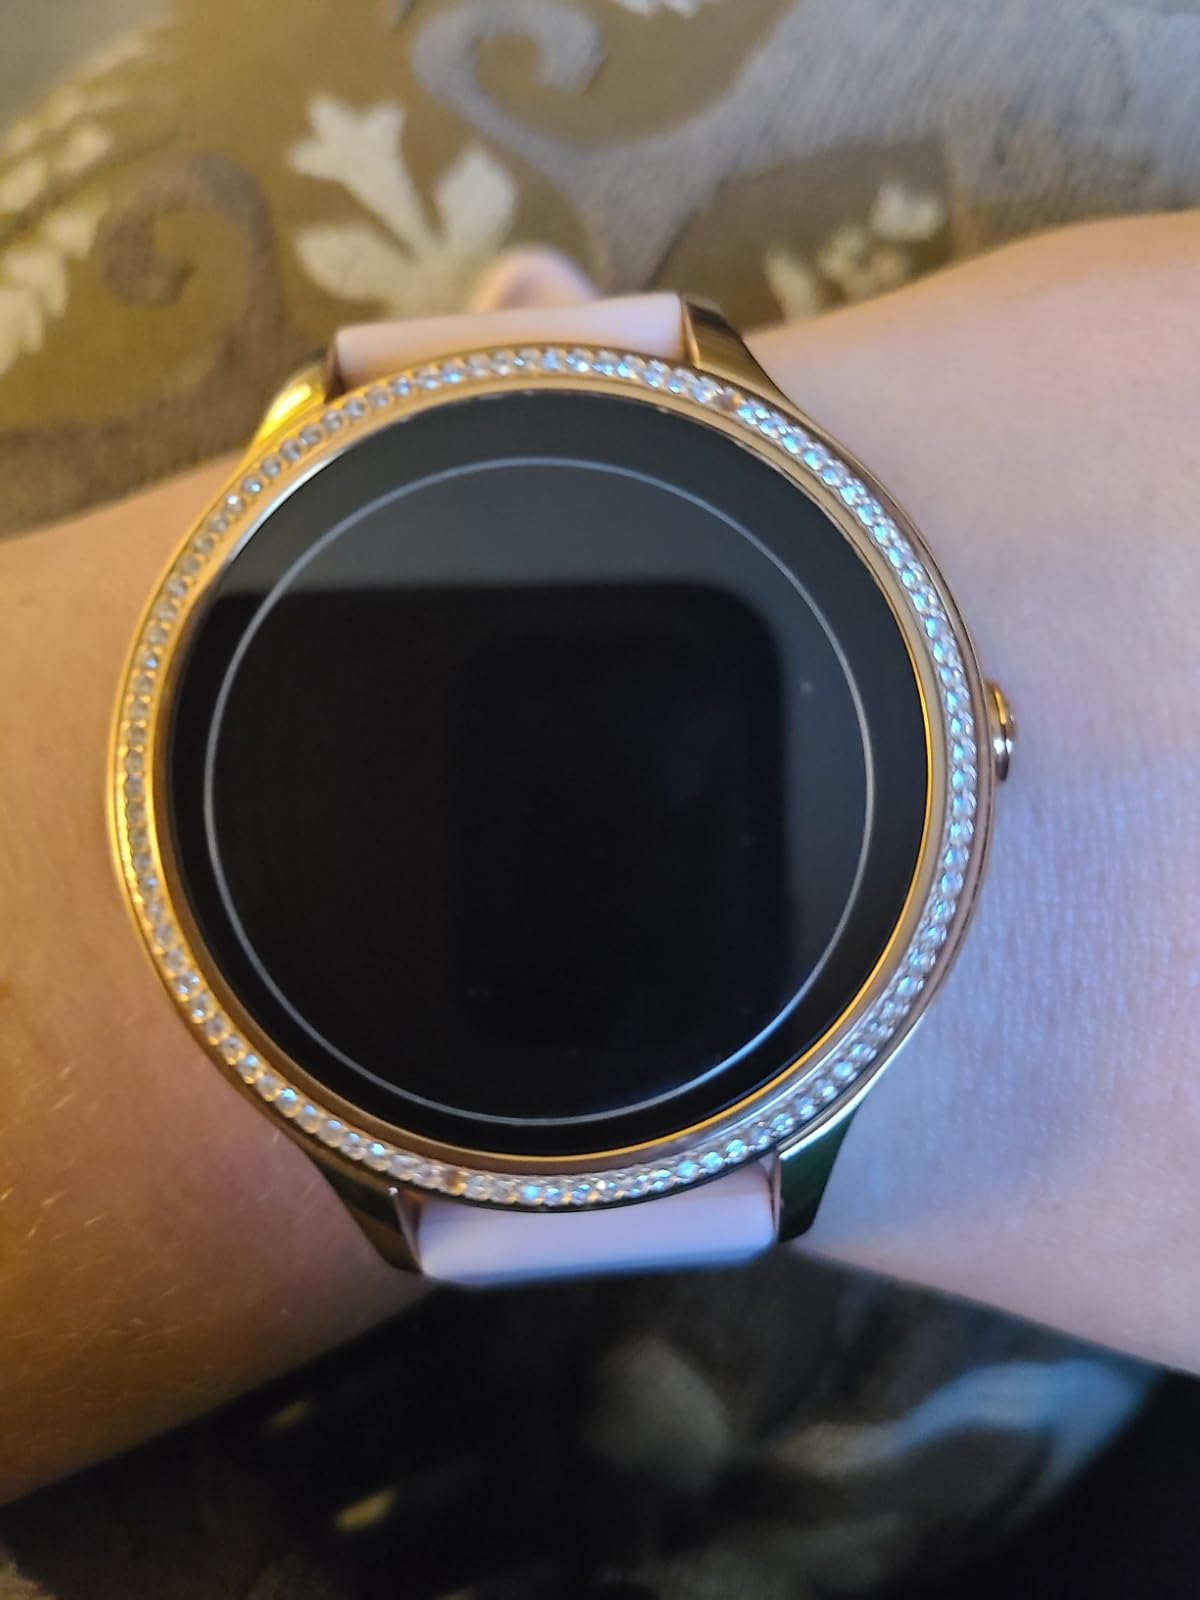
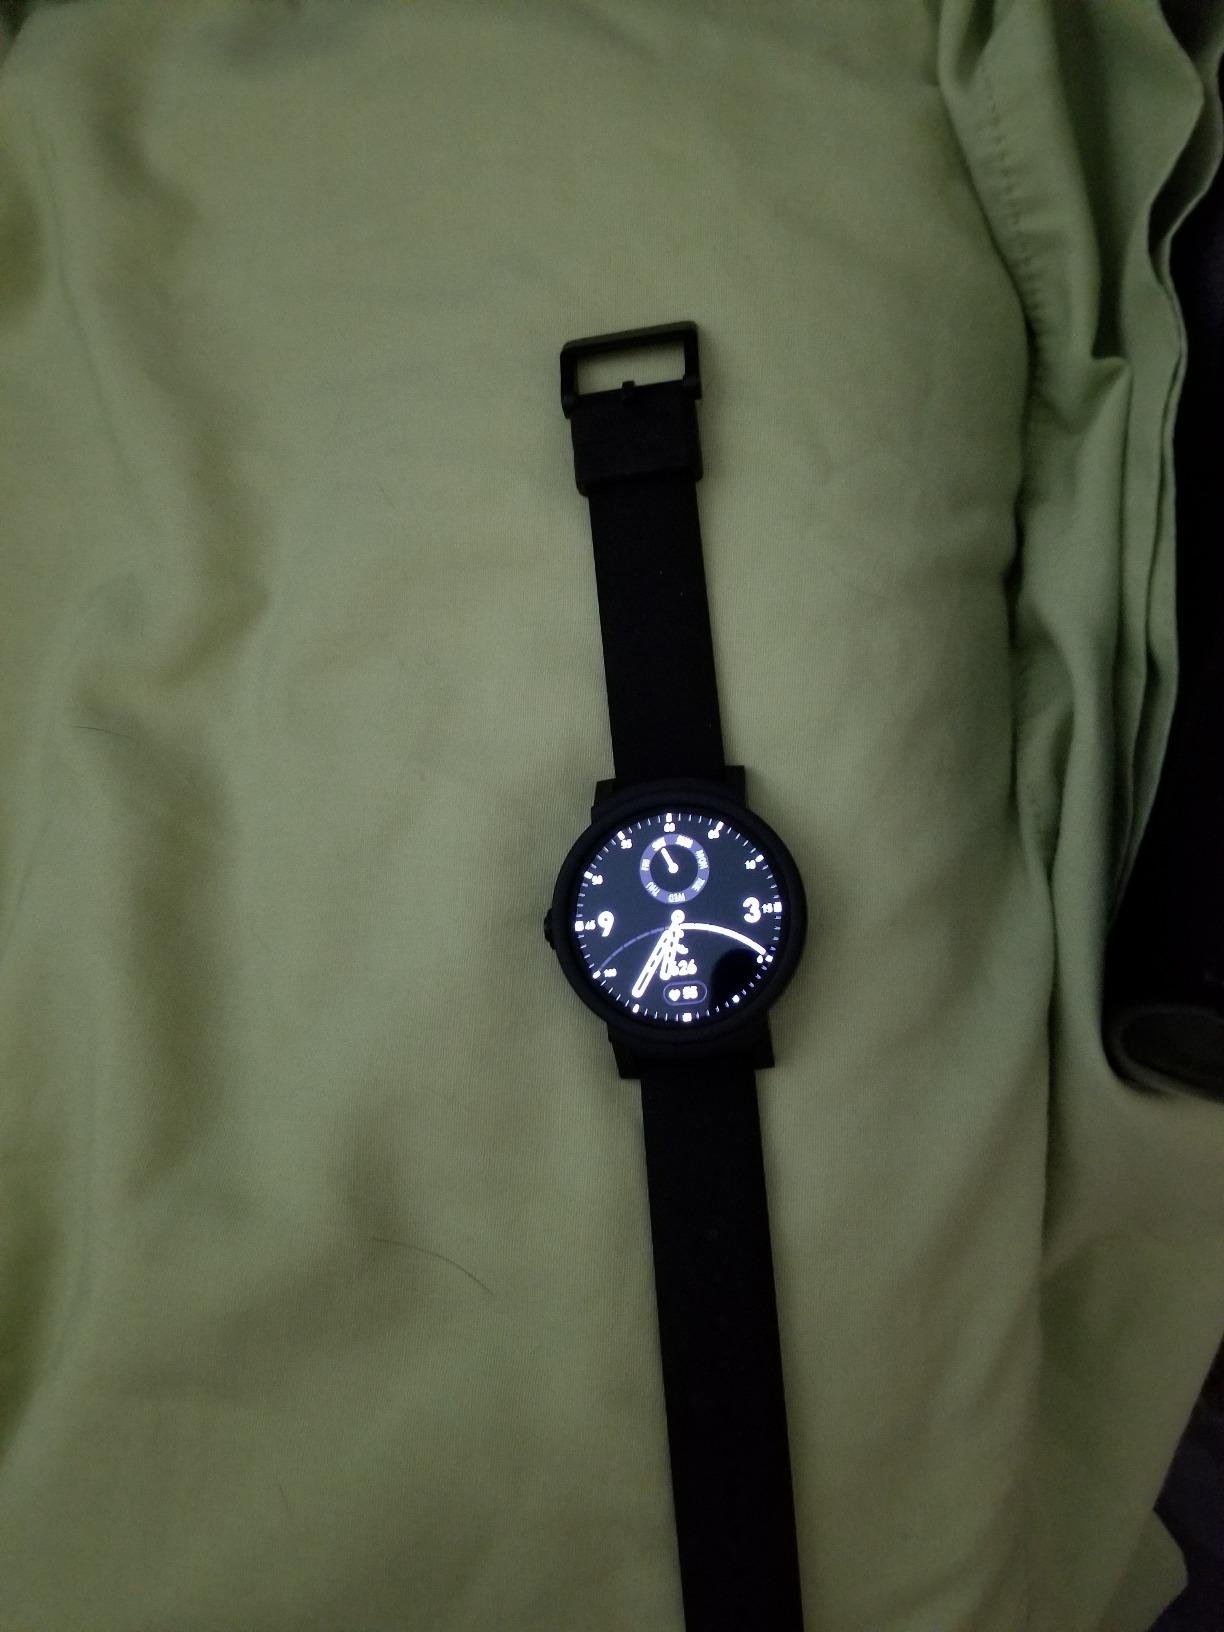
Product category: smartwatch
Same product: no